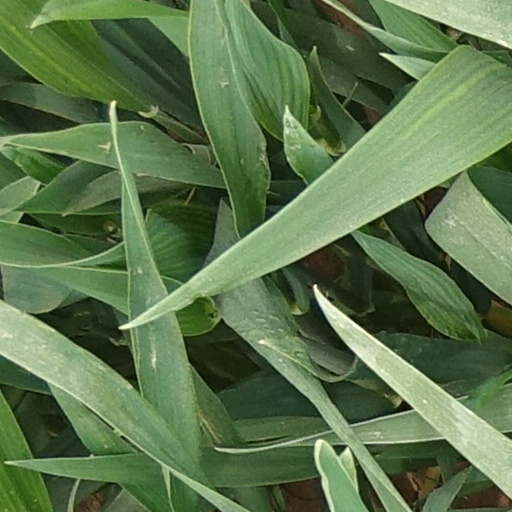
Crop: wheat